Our Lady of Victory Roman Catholic Church

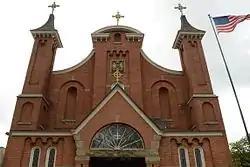
Our Lady of Victory Roman Catholic Church, September 2012

Our Lady of Victory Roman Catholic Church, also known as Our Lady of Victory / St. Joseph Roman Catholic Church, is a historic Roman Catholic church located at Rochester in Monroe County, New York. It was designed by noted Rochester architect Andrew Jackson Warner and is a French Romanesque Revival style brick cruciform plan church built in 1868. It features two slender towers with concave roofs, a recessed entrance inside a single-story protruding section, and a semi-circular stained-glass window.